Structure of the Swiss Armed Forces

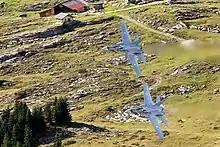
Two Swiss Air Force F/A-18C Hornet fighter jets above Axalp

Airfield Command Meiringen/Bern is one of two fighter bases of the air force. The command also supports the Swiss Federal Government's Air Transport Service at Bern Airport.